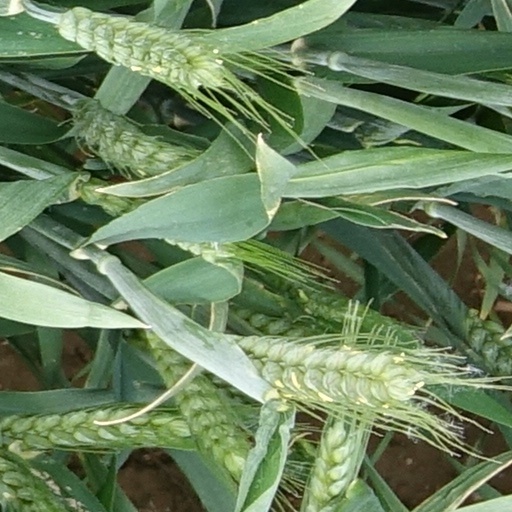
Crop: wheat